Peterborough Canoe Company

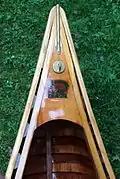

Canoes from the Peterborough Canoe Company were sold as far away as Europe. In 1915, the company bought one of its competitors, the William English Canoe Company. In 1923, it merged with a New Brunswick canoe maker, the Chestnut Canoe Company, and became Canadian Watercraft Ltd. Another Peterborough firm, the Canadian Canoe Company, was bought in 1928.